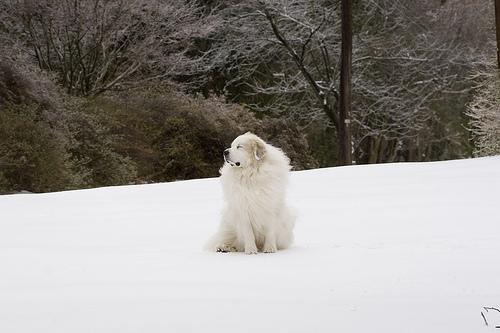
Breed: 225-n000073-Great_Pyrenees